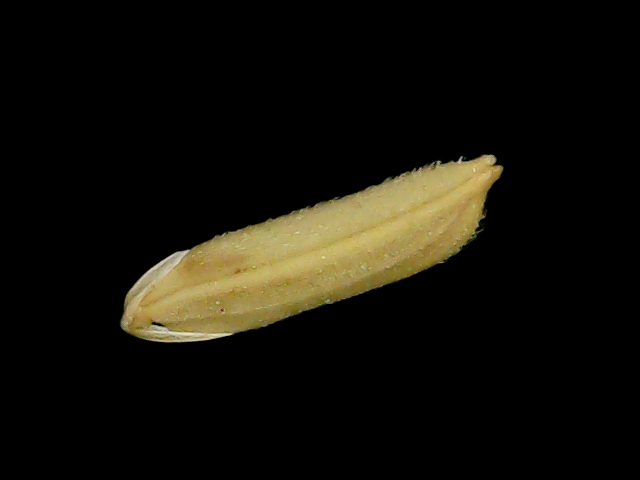
Rice variety: Bd75